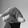
ASL letter: Q